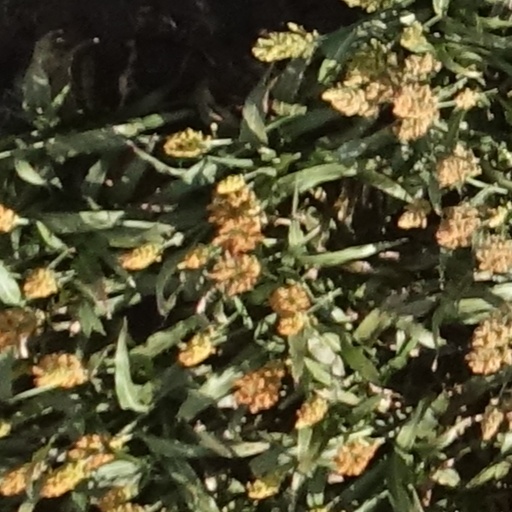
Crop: sorghum